Bytów

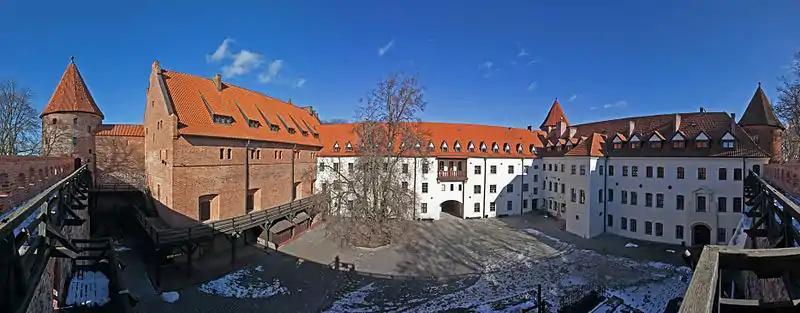
Courtyard of the Bytów Castle

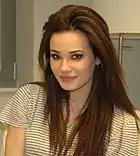
Natalia Szroeder, 2016

Sołectwos in the urban-rural commune (gmina) of Bytów include: Dąbie, Gostkowo, Grzmiąca, Mądrzechowo, Mokrzyn, Niezabyszewo, Płotowo, Pomysk Mały